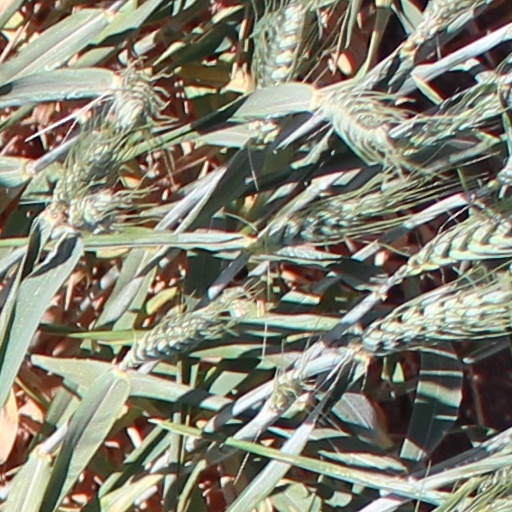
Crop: wheat